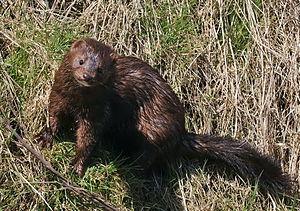
Le Vison d'Amérique est une espèce de mammifères carnivores de la famille des Mustélidés, originaire d'Amérique du Nord. Anciennement classé dans le genre Mustela, ce vison est le seul représentant actuel du genre Neovison depuis l'extinction vers 1870 du Vison de mer.